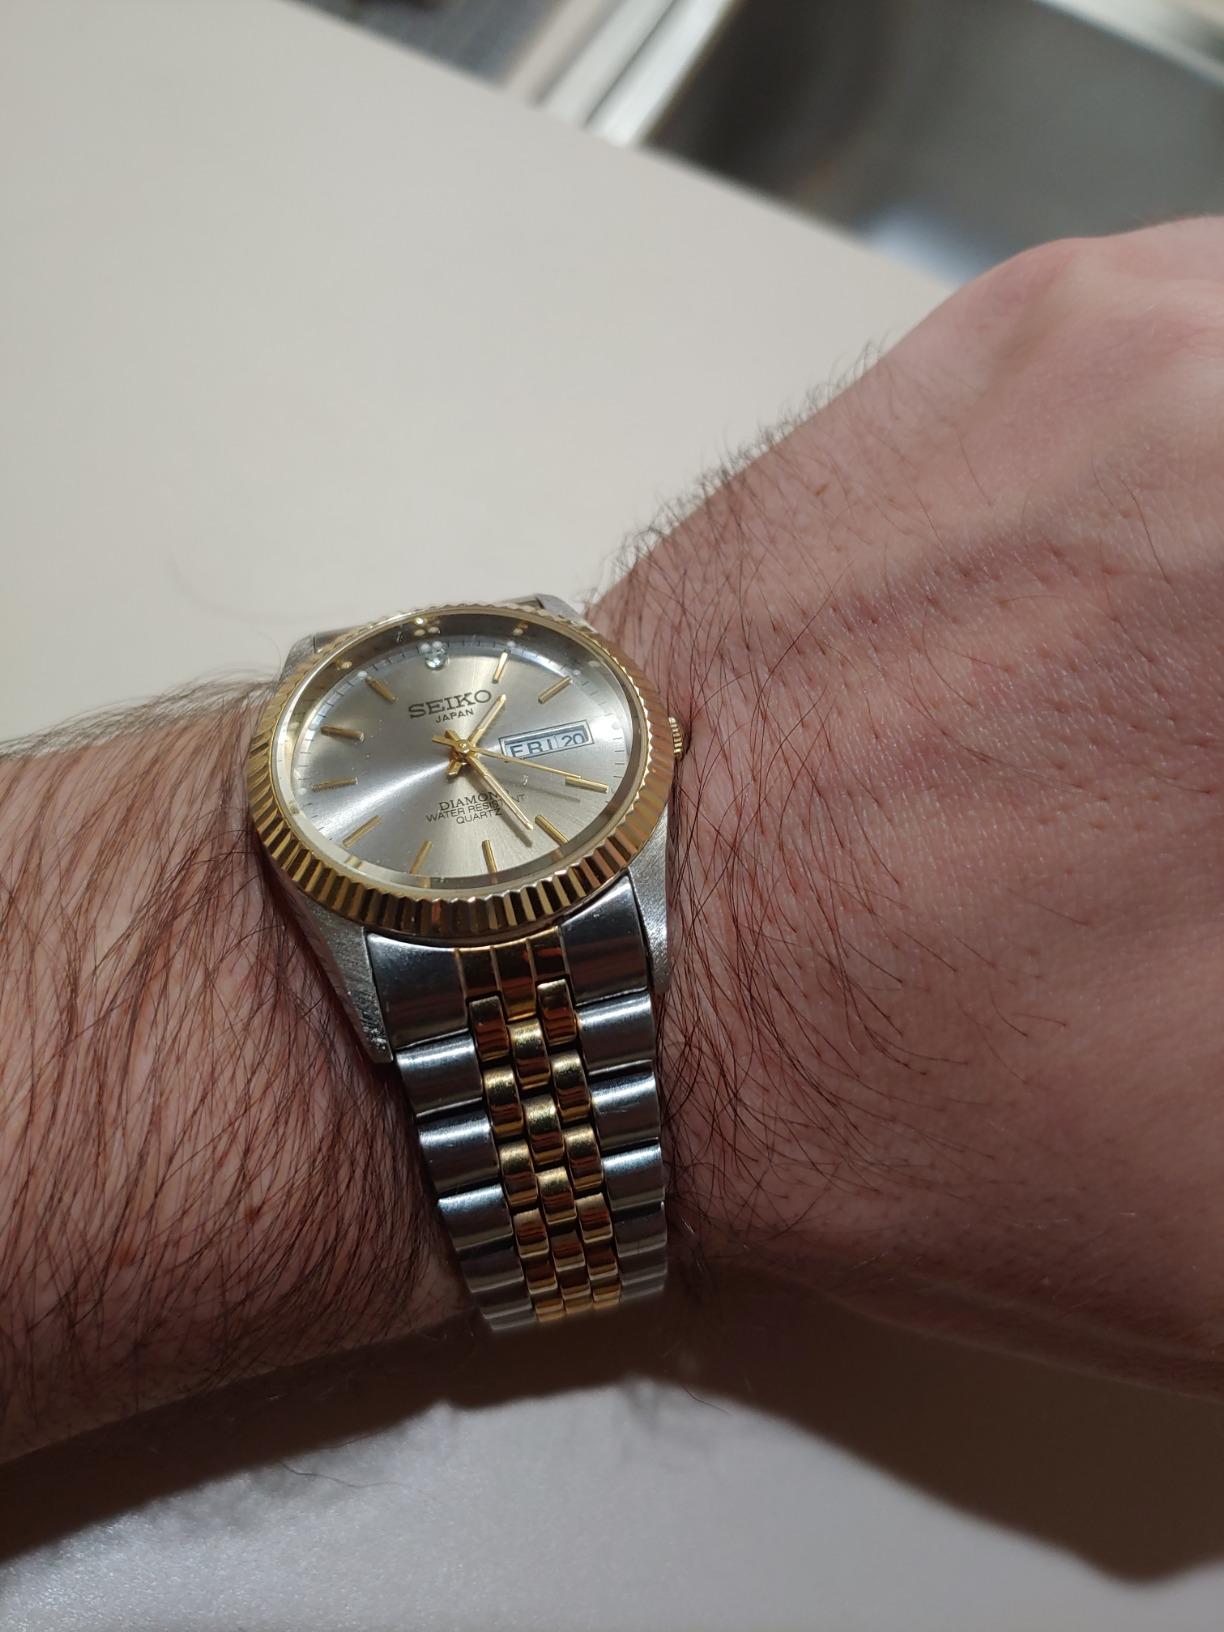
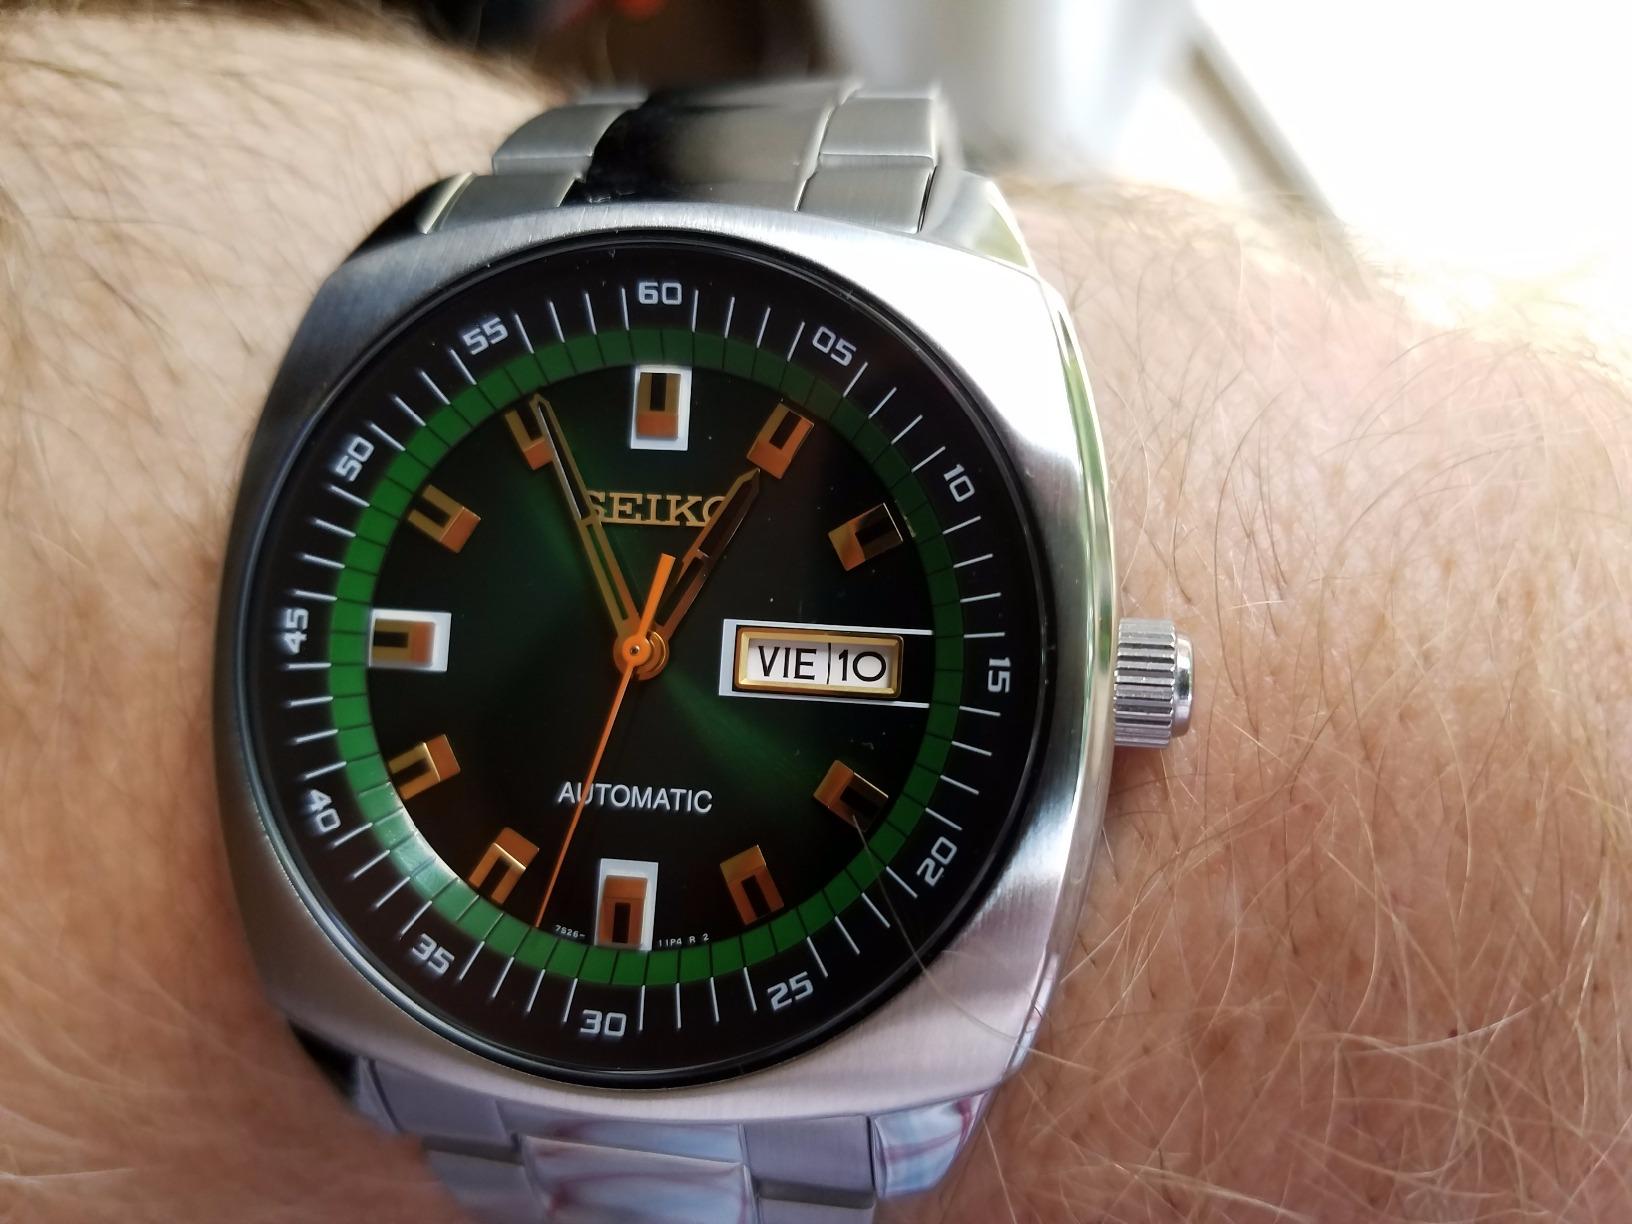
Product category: accessories_watch
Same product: no